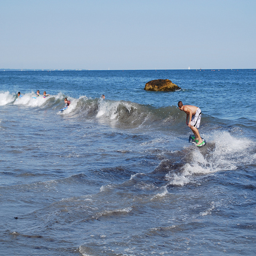
This young male surfer rides a small wave
A man on a surfboard riding an ocean wave.
a group of people surfing on the water
Young surfers enjoying small breaks close to shore
A man riding a surfboard on a wave in the ocean.